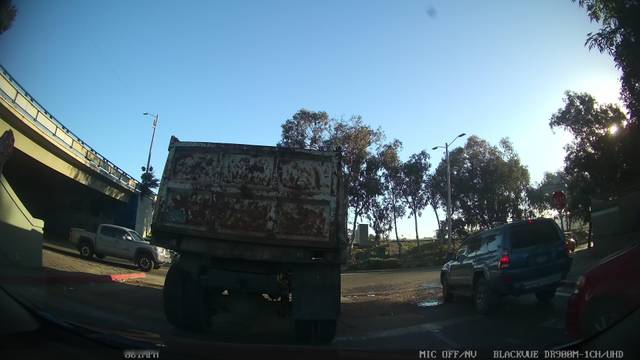
Region: Mexico
Coordinates: 32.527, -117.016